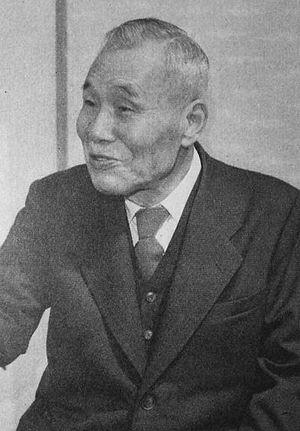
Kensuke Mitsuda est un léprologue japonais qui fut directeur du sanatorium Tama Zenshōen de 1914 à 1931 et du sanatorium national de Nagashima Aiseien de 1931 à 1957. Il est un fervent partisan de la politique discriminatoire de la lèpre au Japon et reçu l'ordre du Mérite culturel en 1951 et la médaille Damien-Dutton en 1961. Il est autant l'object d'admiration par certains que de critiques par d'autres.